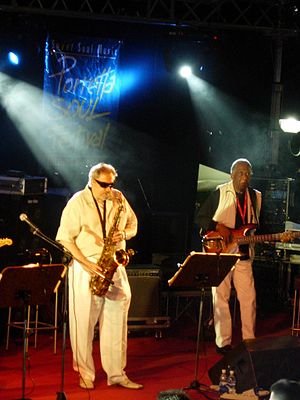
Ronnie Cuber
Ronnie Cuber er en amerikansk saxofonist og fløjtenist.